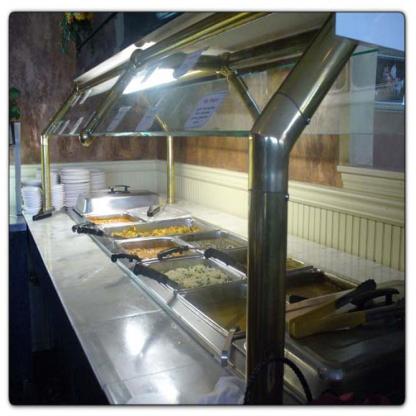
Scene: Indoor